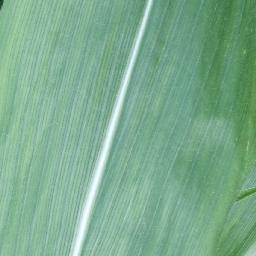
Label: Corn___healthy